German occupation of Belgium during World War II

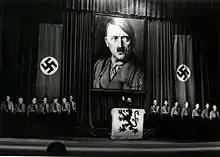
An meeting in Ghent in 1941

Shortly after the invasion of Belgium, the Military Government passed a series of anti-Jewish laws (similar to the Vichy laws on the status of Jews) in October 1940. The Committee of Secretaries-General refused from the start to co-operate on passing any anti-Jewish measures and the Military Government seemed unwilling to pass further legislation. The German government began to seize Jewish-owned business and forced Jews out of positions in the civil service. In April 1941, without orders from the German authorities, members of the and other Flemish fascists pillaged two synagogues in Antwerp and burned the house of the chief Rabbi of the town in the so-called "Antwerp Pogrom". The Germans also created a in the country, the (AJB; "Association of Jews in Belgium") in which all Jews were required to inscribe.